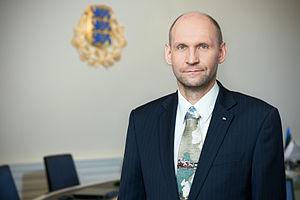
Helir-Valdor Seeder Polski: Helir-Valdor Seeder
Helir-Valdor Seeder, né le 7 septembre 1964 à Viljandi, est un homme politique estonien membre du parti Isamaa.